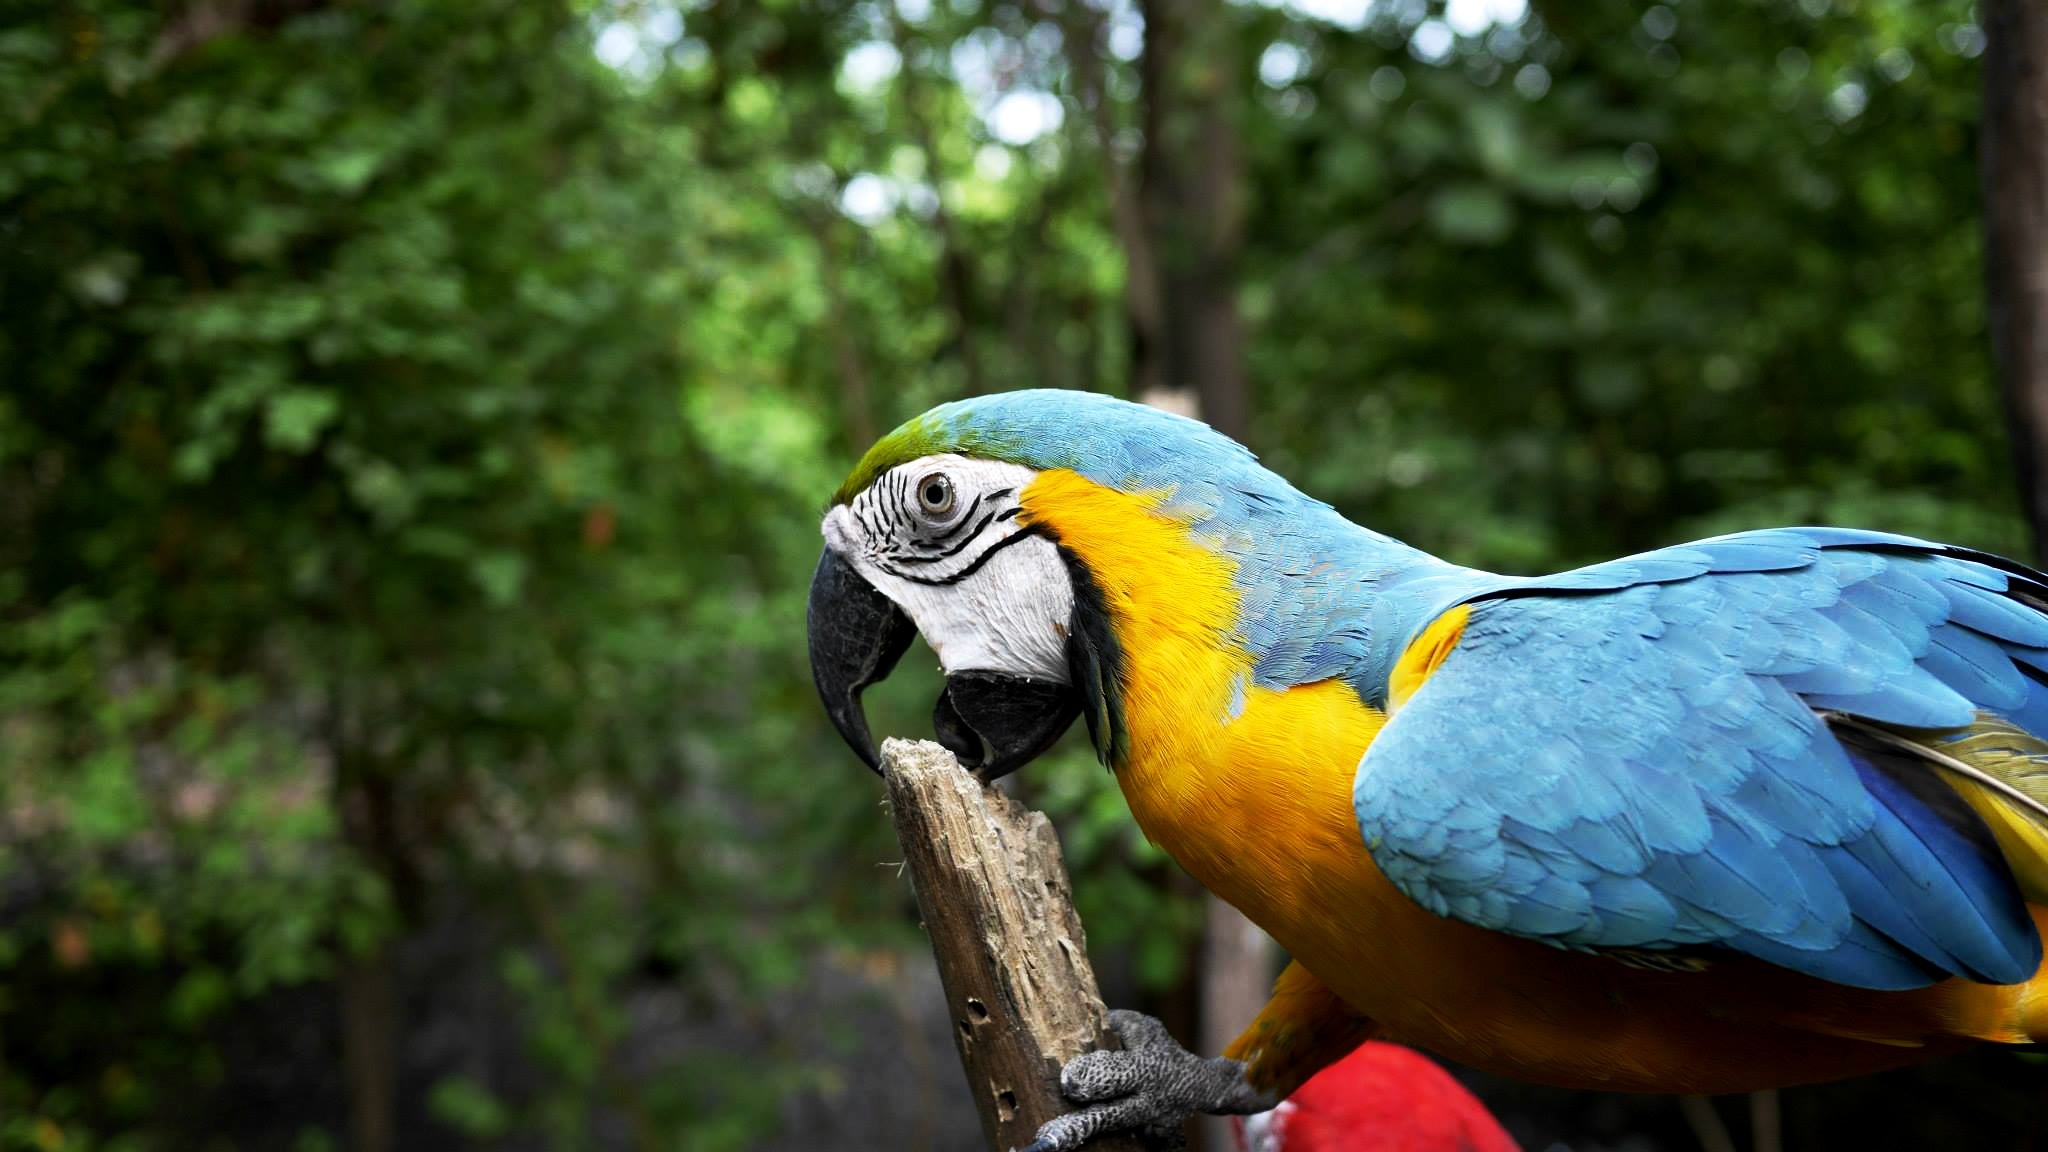
forest, bird, wing, wildlife, zoo, beak, fauna, macaw, trees, vertebrate, parrot, habitat